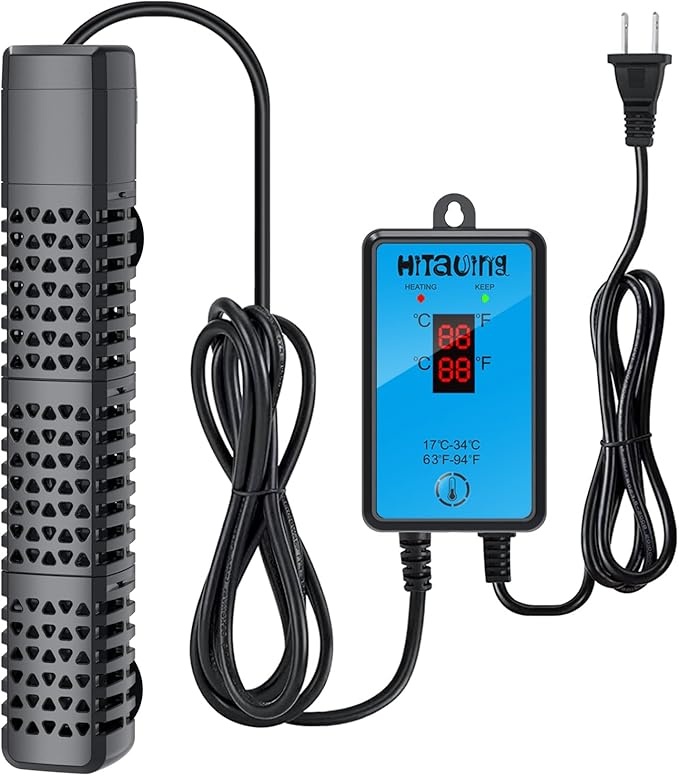
HiTauing Aquarium Heater, Upgraded 200W Fish Tank Heater with Intelligent Leaving Water Automatically Stop Heating and Advanced Temperature Control System, Suitable for Saltwater and Freshwater
About This 🐟【Explosion-proof Quartz Aquarium Heater】This 200W submersible aquarium heater is made of high-quality quartz glass tube, it's very durable and explosion-proof. The aquarium heater can be used for freshwater and saltwater aquariums, it is pretty shatter-proof and blast-proof and prevents electricity leakage. The stronger black ABS protective shell is easier to hide and prevents scalding, protect you and your aquatic pets on all fronts! 🐟【Rapid Heating System】The fish tank heater is suitable for 20-40 gallon tank, the voltage of the aquarium heater is 100-120V/50-60HZ, power 200W, Universal two-pin plug, heater rod length 12.99 inch, power cord is 98.5 inches long, Temp range: 63-94℉/17-34℃. The heating wire is nickel-chrome wire which can conduct heat quickly and fully adequate heat dissipation to achieve rapid heating effect. 🐟【Sensitive Temperature Control Probe】This aquarium heater has a unique intelligent temperature and water sensor system, the heater will automatically stop heating when the aquarium heater head is 5cm out of water, the digital screen will display "E1", green light flashing or it rapidly heats beyond the set temperature, the indicator light will turn green to ensure the maximum safety of you and your aquatic organisms. 🐟【Digital LED Display Controller】This aquarium heater has two temp control systems, temp control range: 63-94℉/17-34℃. The controller displays real-time water temp on the top and set water temp on the bottom, you just need to press and hold the button over and over again to finish setting the temp, the red light on means start heating, the green light on means stop heating, long press the thermostat button for 5 seconds to switch between ℉ and ℃ directly at will. 🐟【Removable Aquarium Heater】The shell of this aquarium heater can be disassembled into 4 sections, you need to press the clips and then push outward to pull off the housing. There are 2 strong suction cups on the heater guard, it's easy to install the aquarium heater no to the tank walls or bottom, please keep them fully submerged before plugging in. The heater is suitable for many occasions such as aquariums, betta fish tanks, turtle tanks, small fish ponds and aquarium market.
Brand: HiTauing
Category: Animals & Pet Supplies > Pet Supplies > Fish & Aquatic Supplies > Aquarium Temperature Controllers